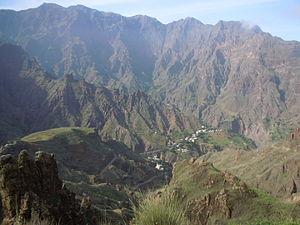
La vallée de Garça dans le nord de l'île de Santo Antao (Cap-Vert)
Santo Antão est la plus étendue des îles de Barlavento situées au nord de l'archipel du Cap-Vert. Elle est située à l'ouest de l'île São Vicente. L'agriculture est la principale ressource de l'île. C'est une île entièrement d'origine volcanique qu'une chaîne de montagne considérée longtemps comme infranchissable divise en un versant nord et un versant sud. Ces versants offrent un aspect bien différent. Tandis que le nord est verdoyant et couvert de cultures en terrasse, le sud est minéral et désertique.